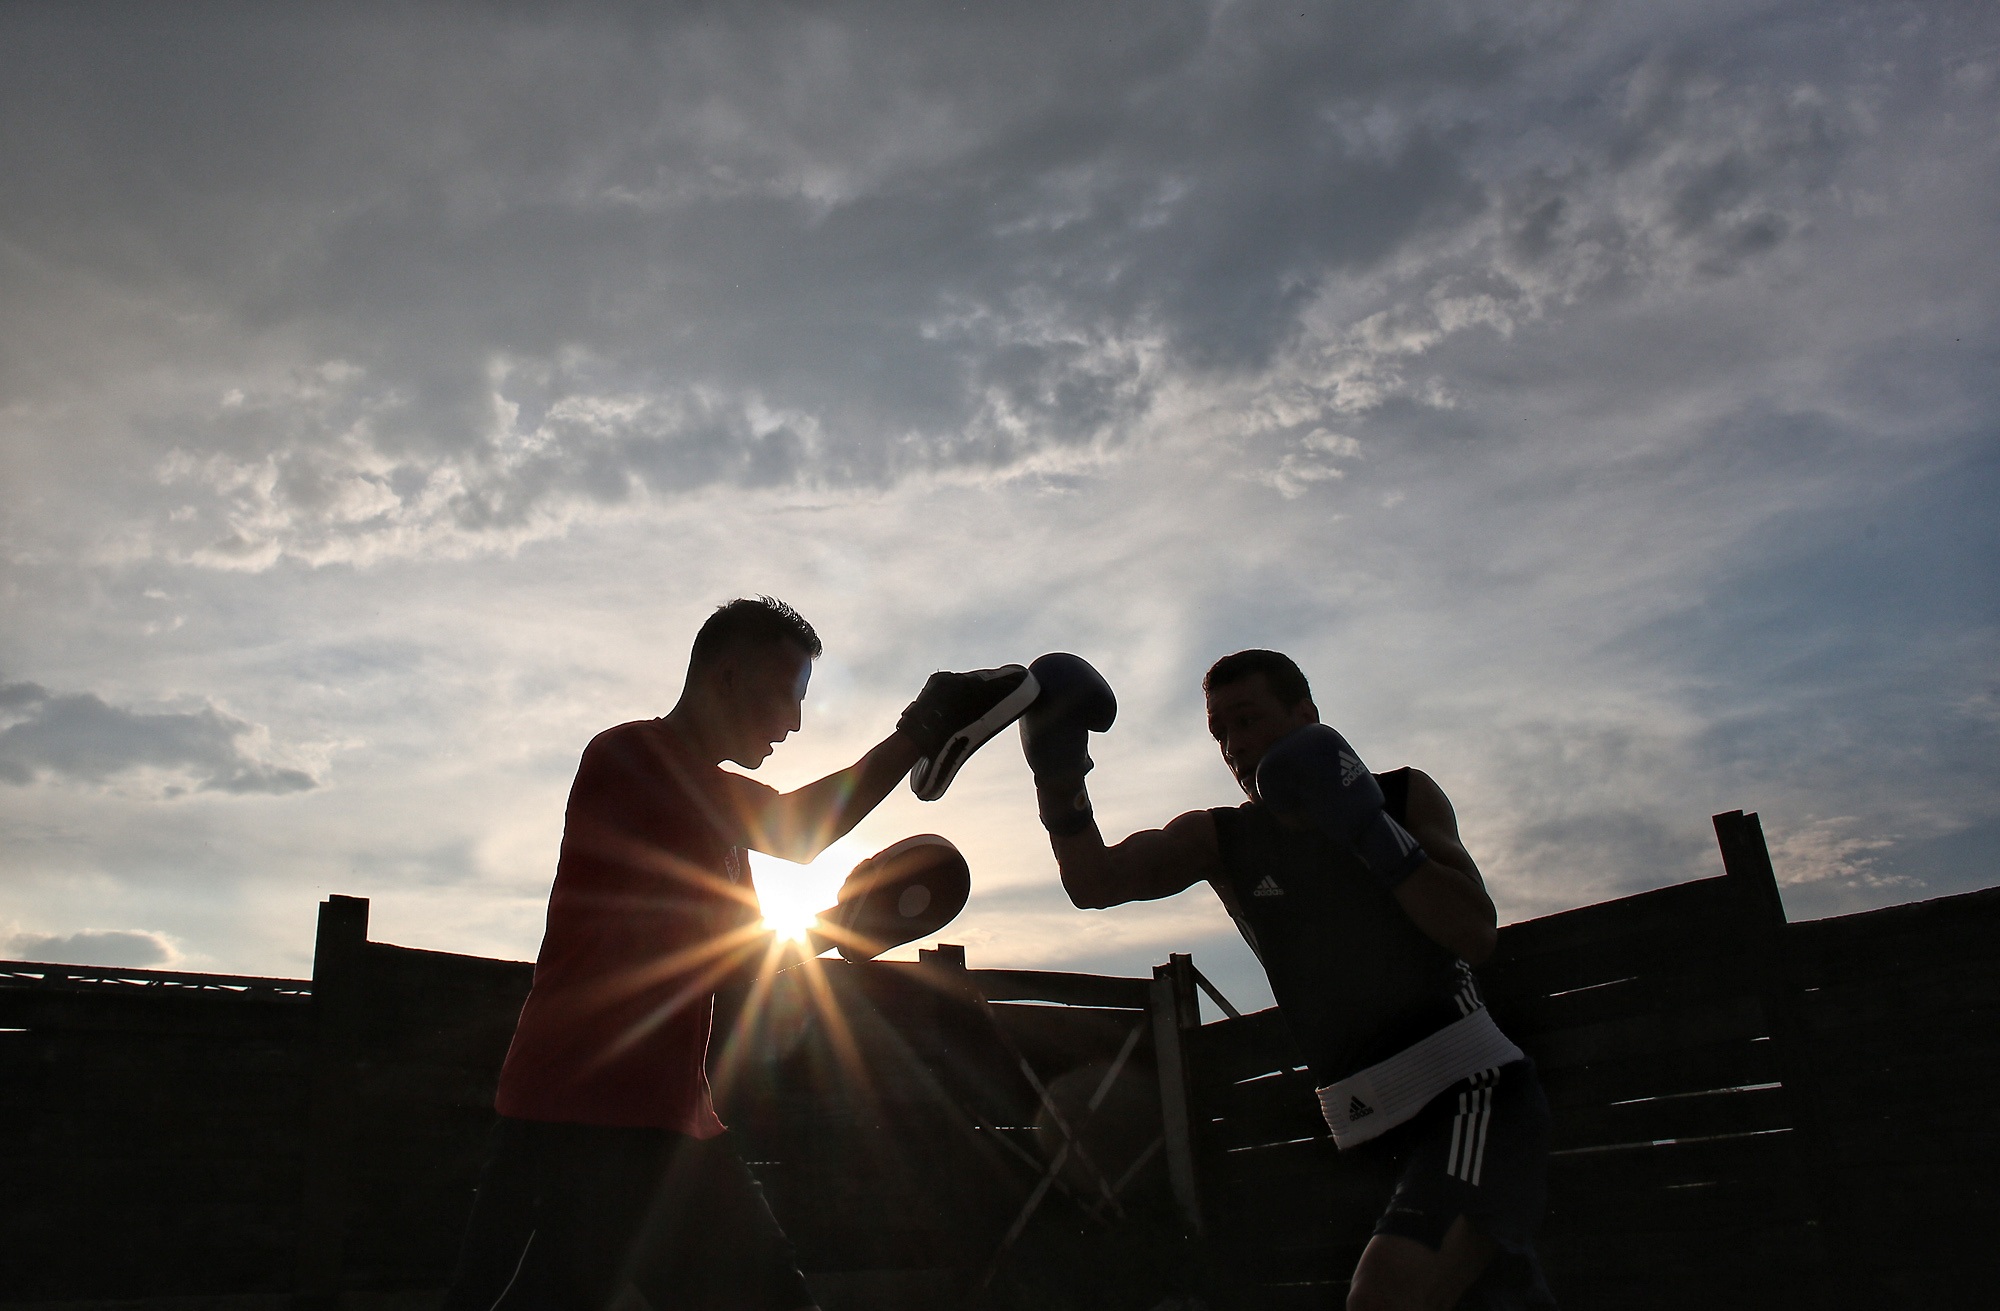
hand, silhouette, light, cloud, sky, sunset, sport, sunlight, training, darkness, box, boxing match, atmosphere of earth